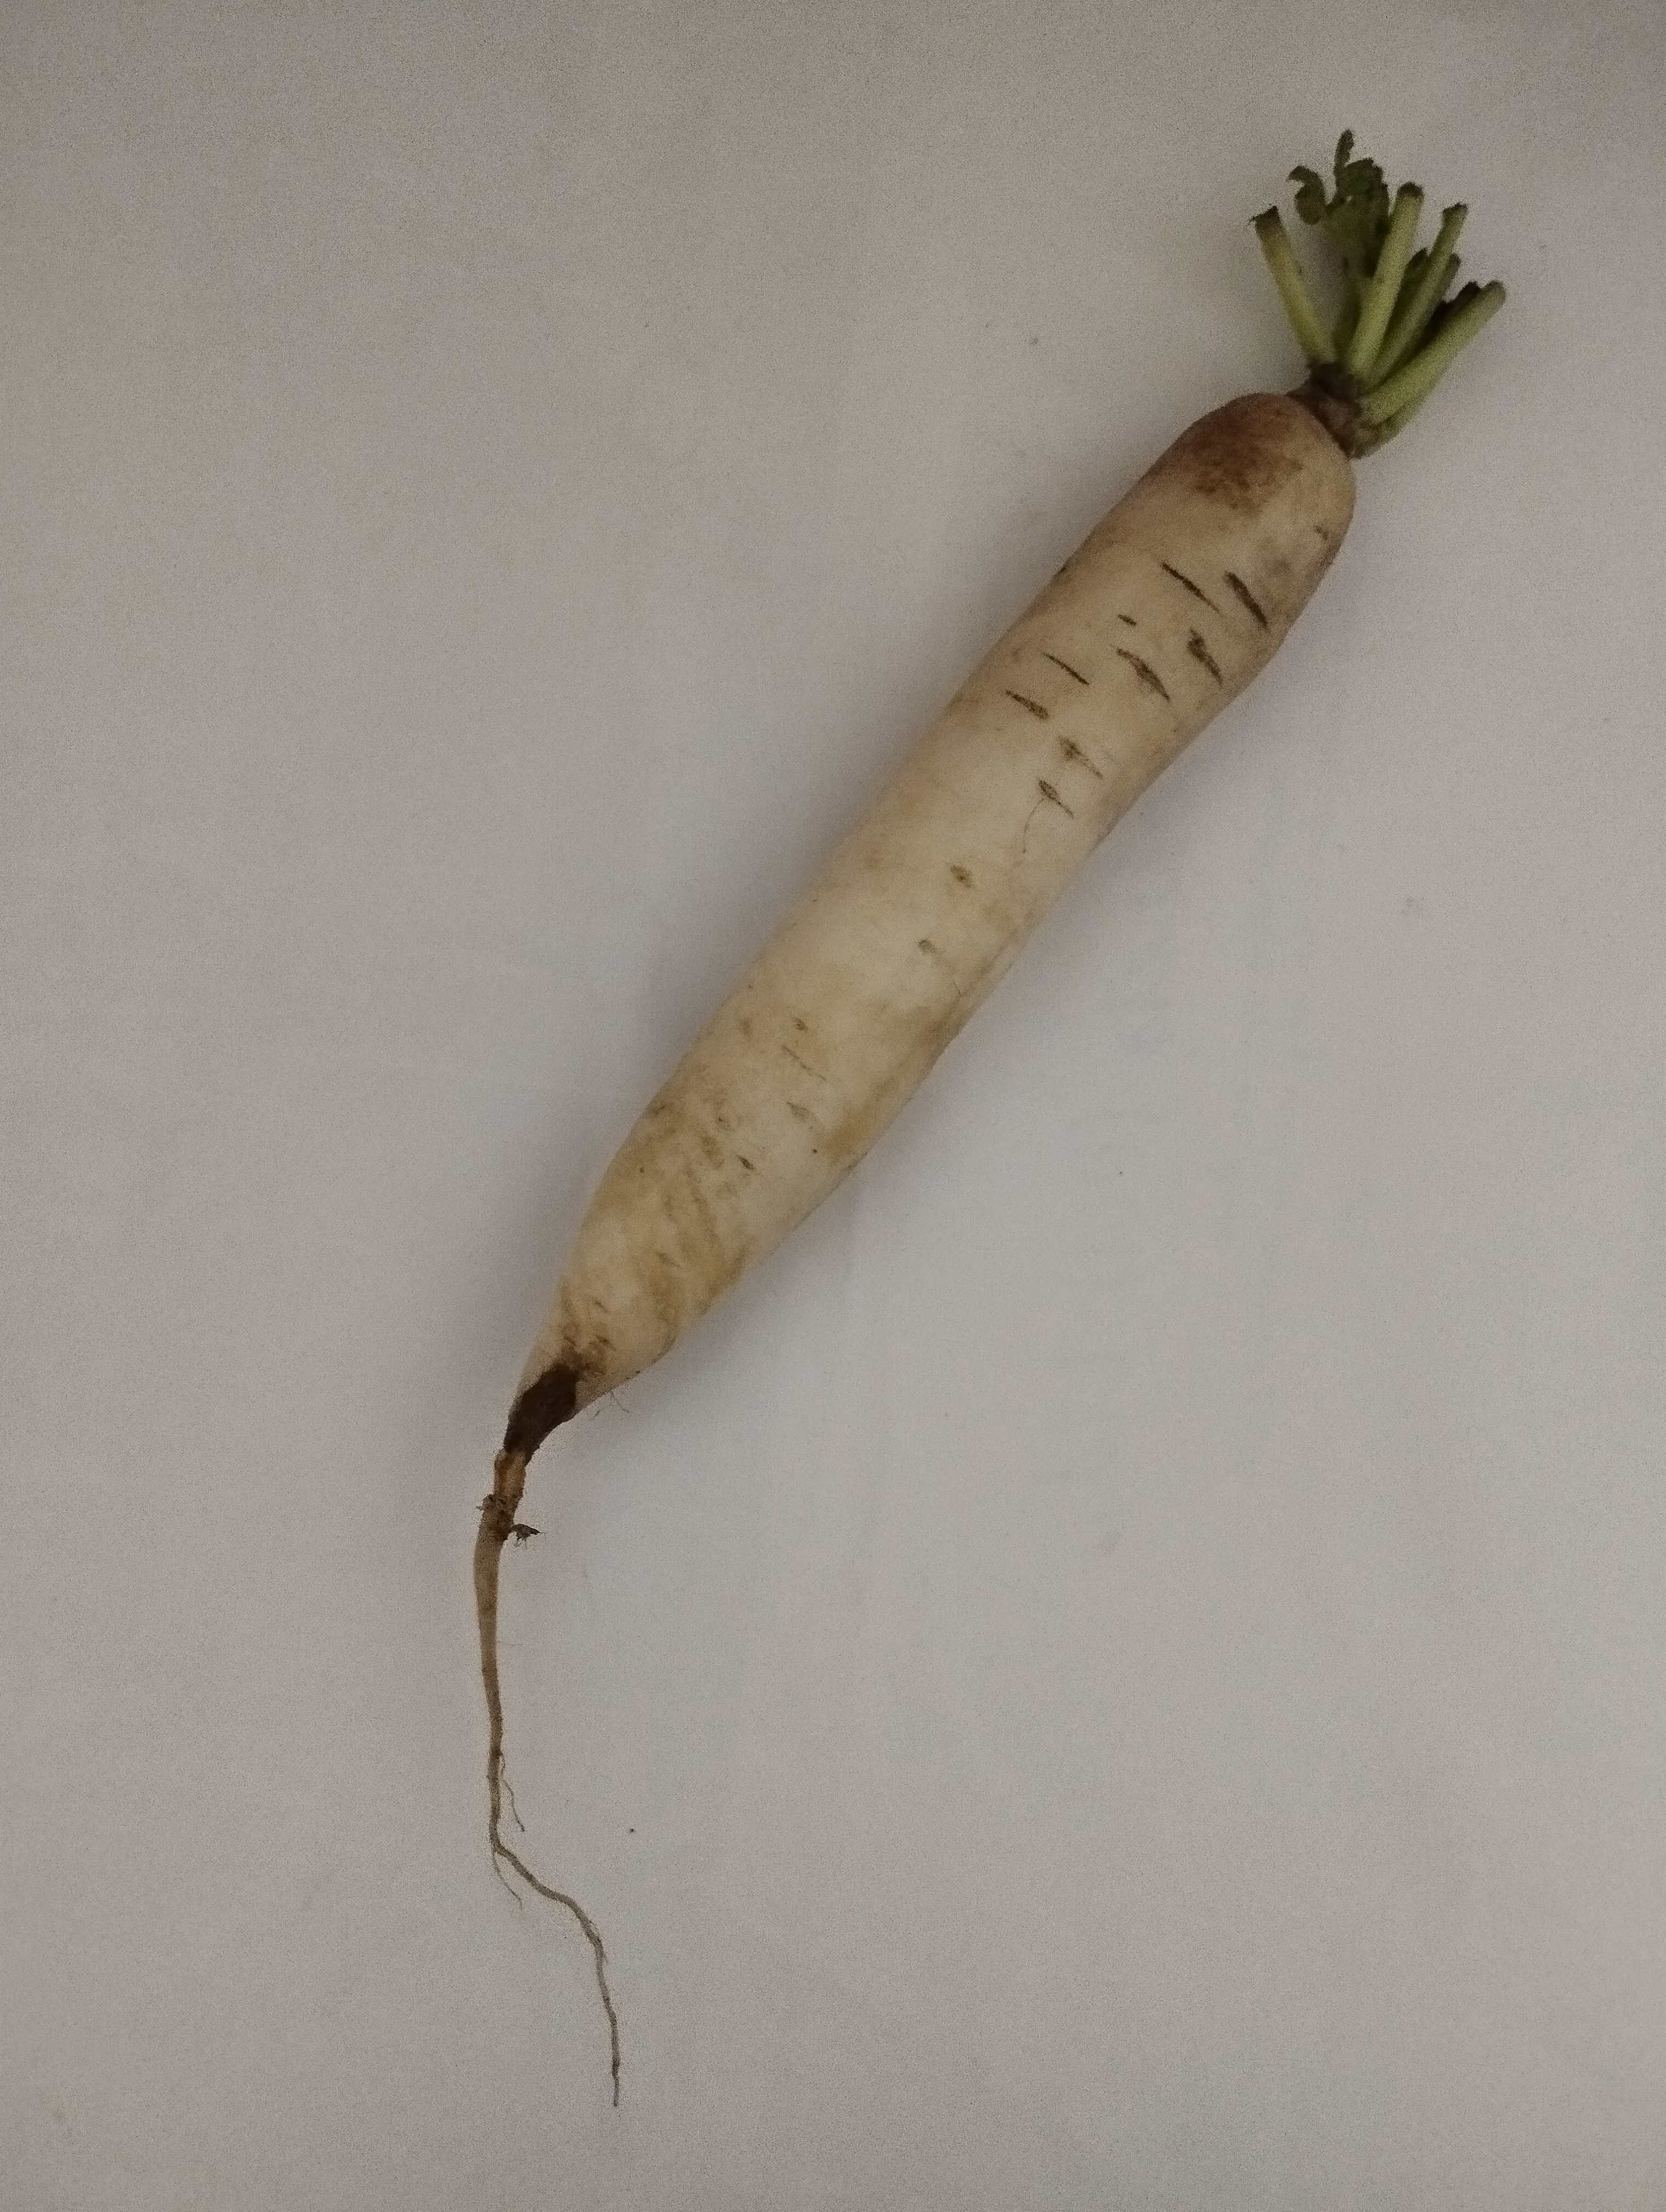
Label: Raphanus sativus